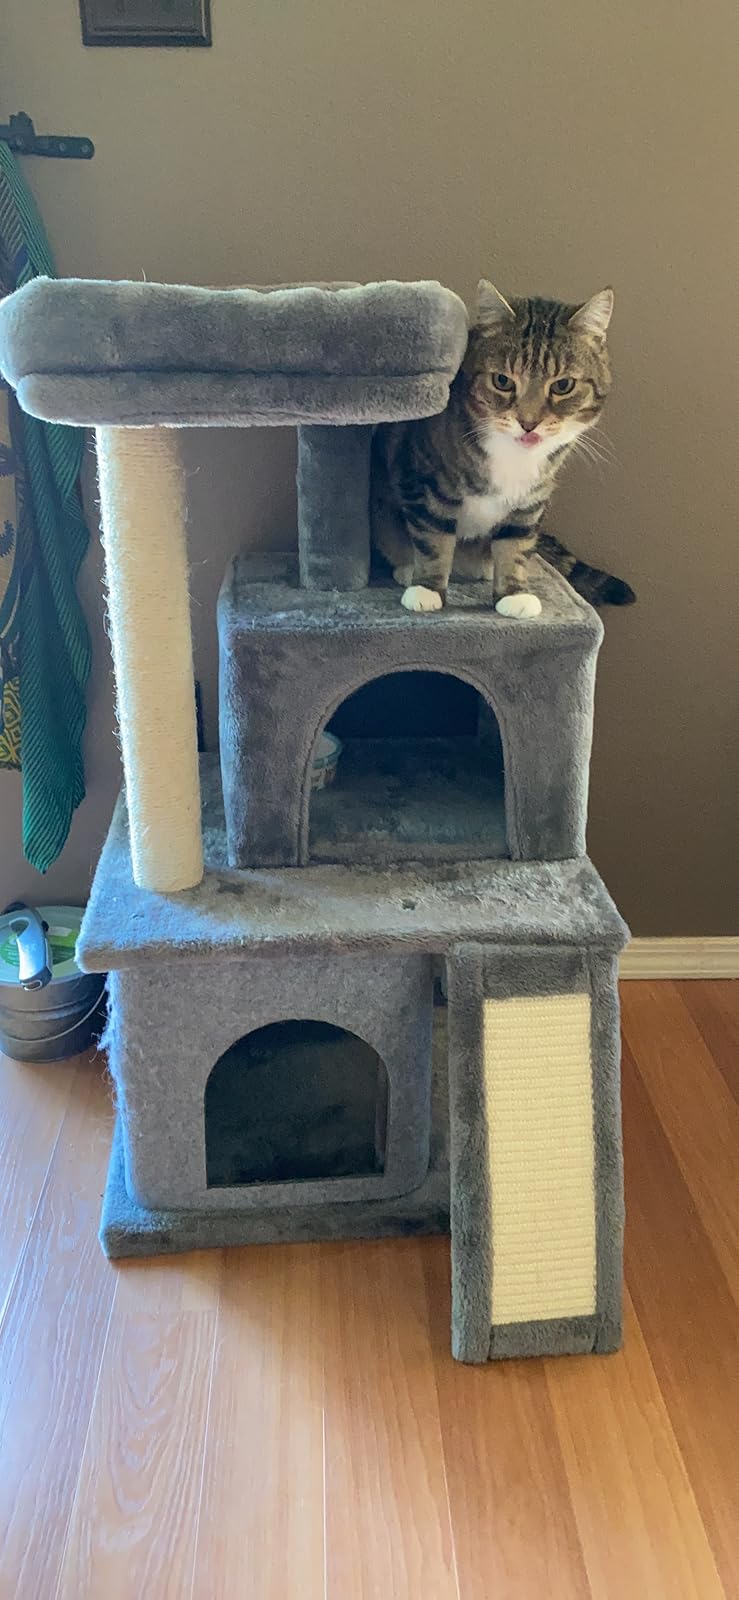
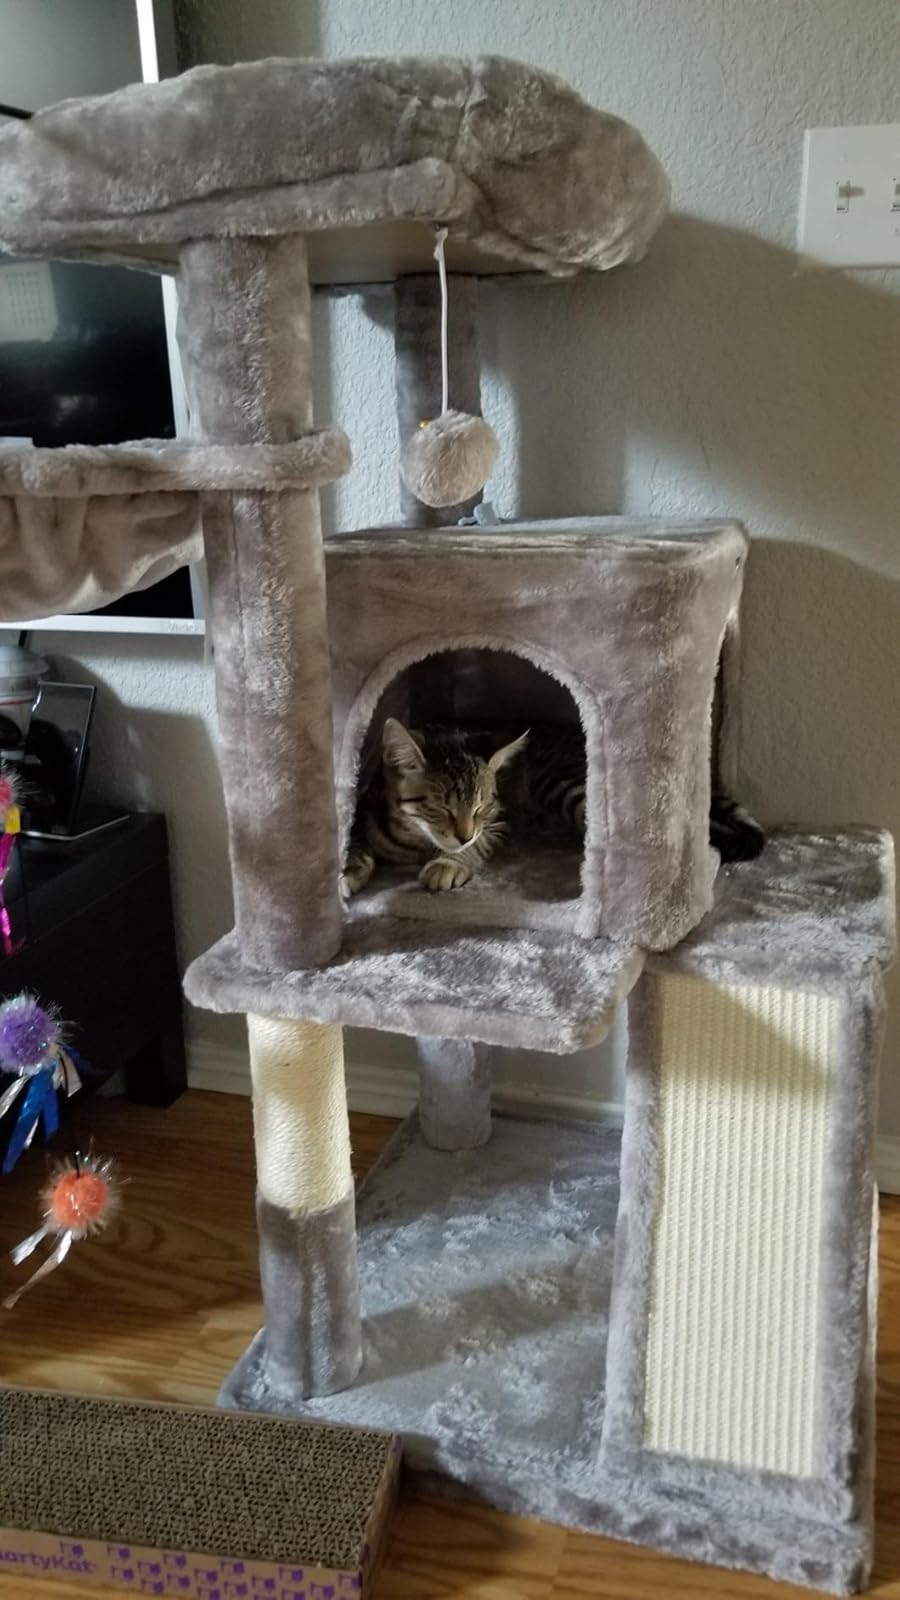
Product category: items_cat tree
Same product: no